Mon Laferte

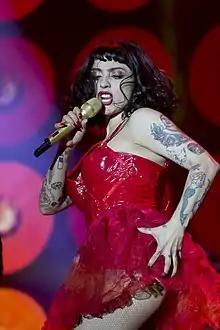
Mon Laferte in 2020

On October 26th 2018, she collaborated with American singer Gwen Stefani on her new Christmas album on a cover of the song "Feliz Navidad" by the Puerto Rican singer-songwriter José Feliciano. At the end of 2018, the international television network HTV nominated Mon Laferte in the "Best Southern Artist" category of the Heat Latin Music Awards 2019.